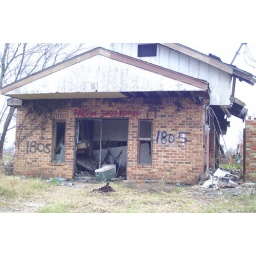
The brick house is one story. The second roof is part of 5007 Roman, around the corner.